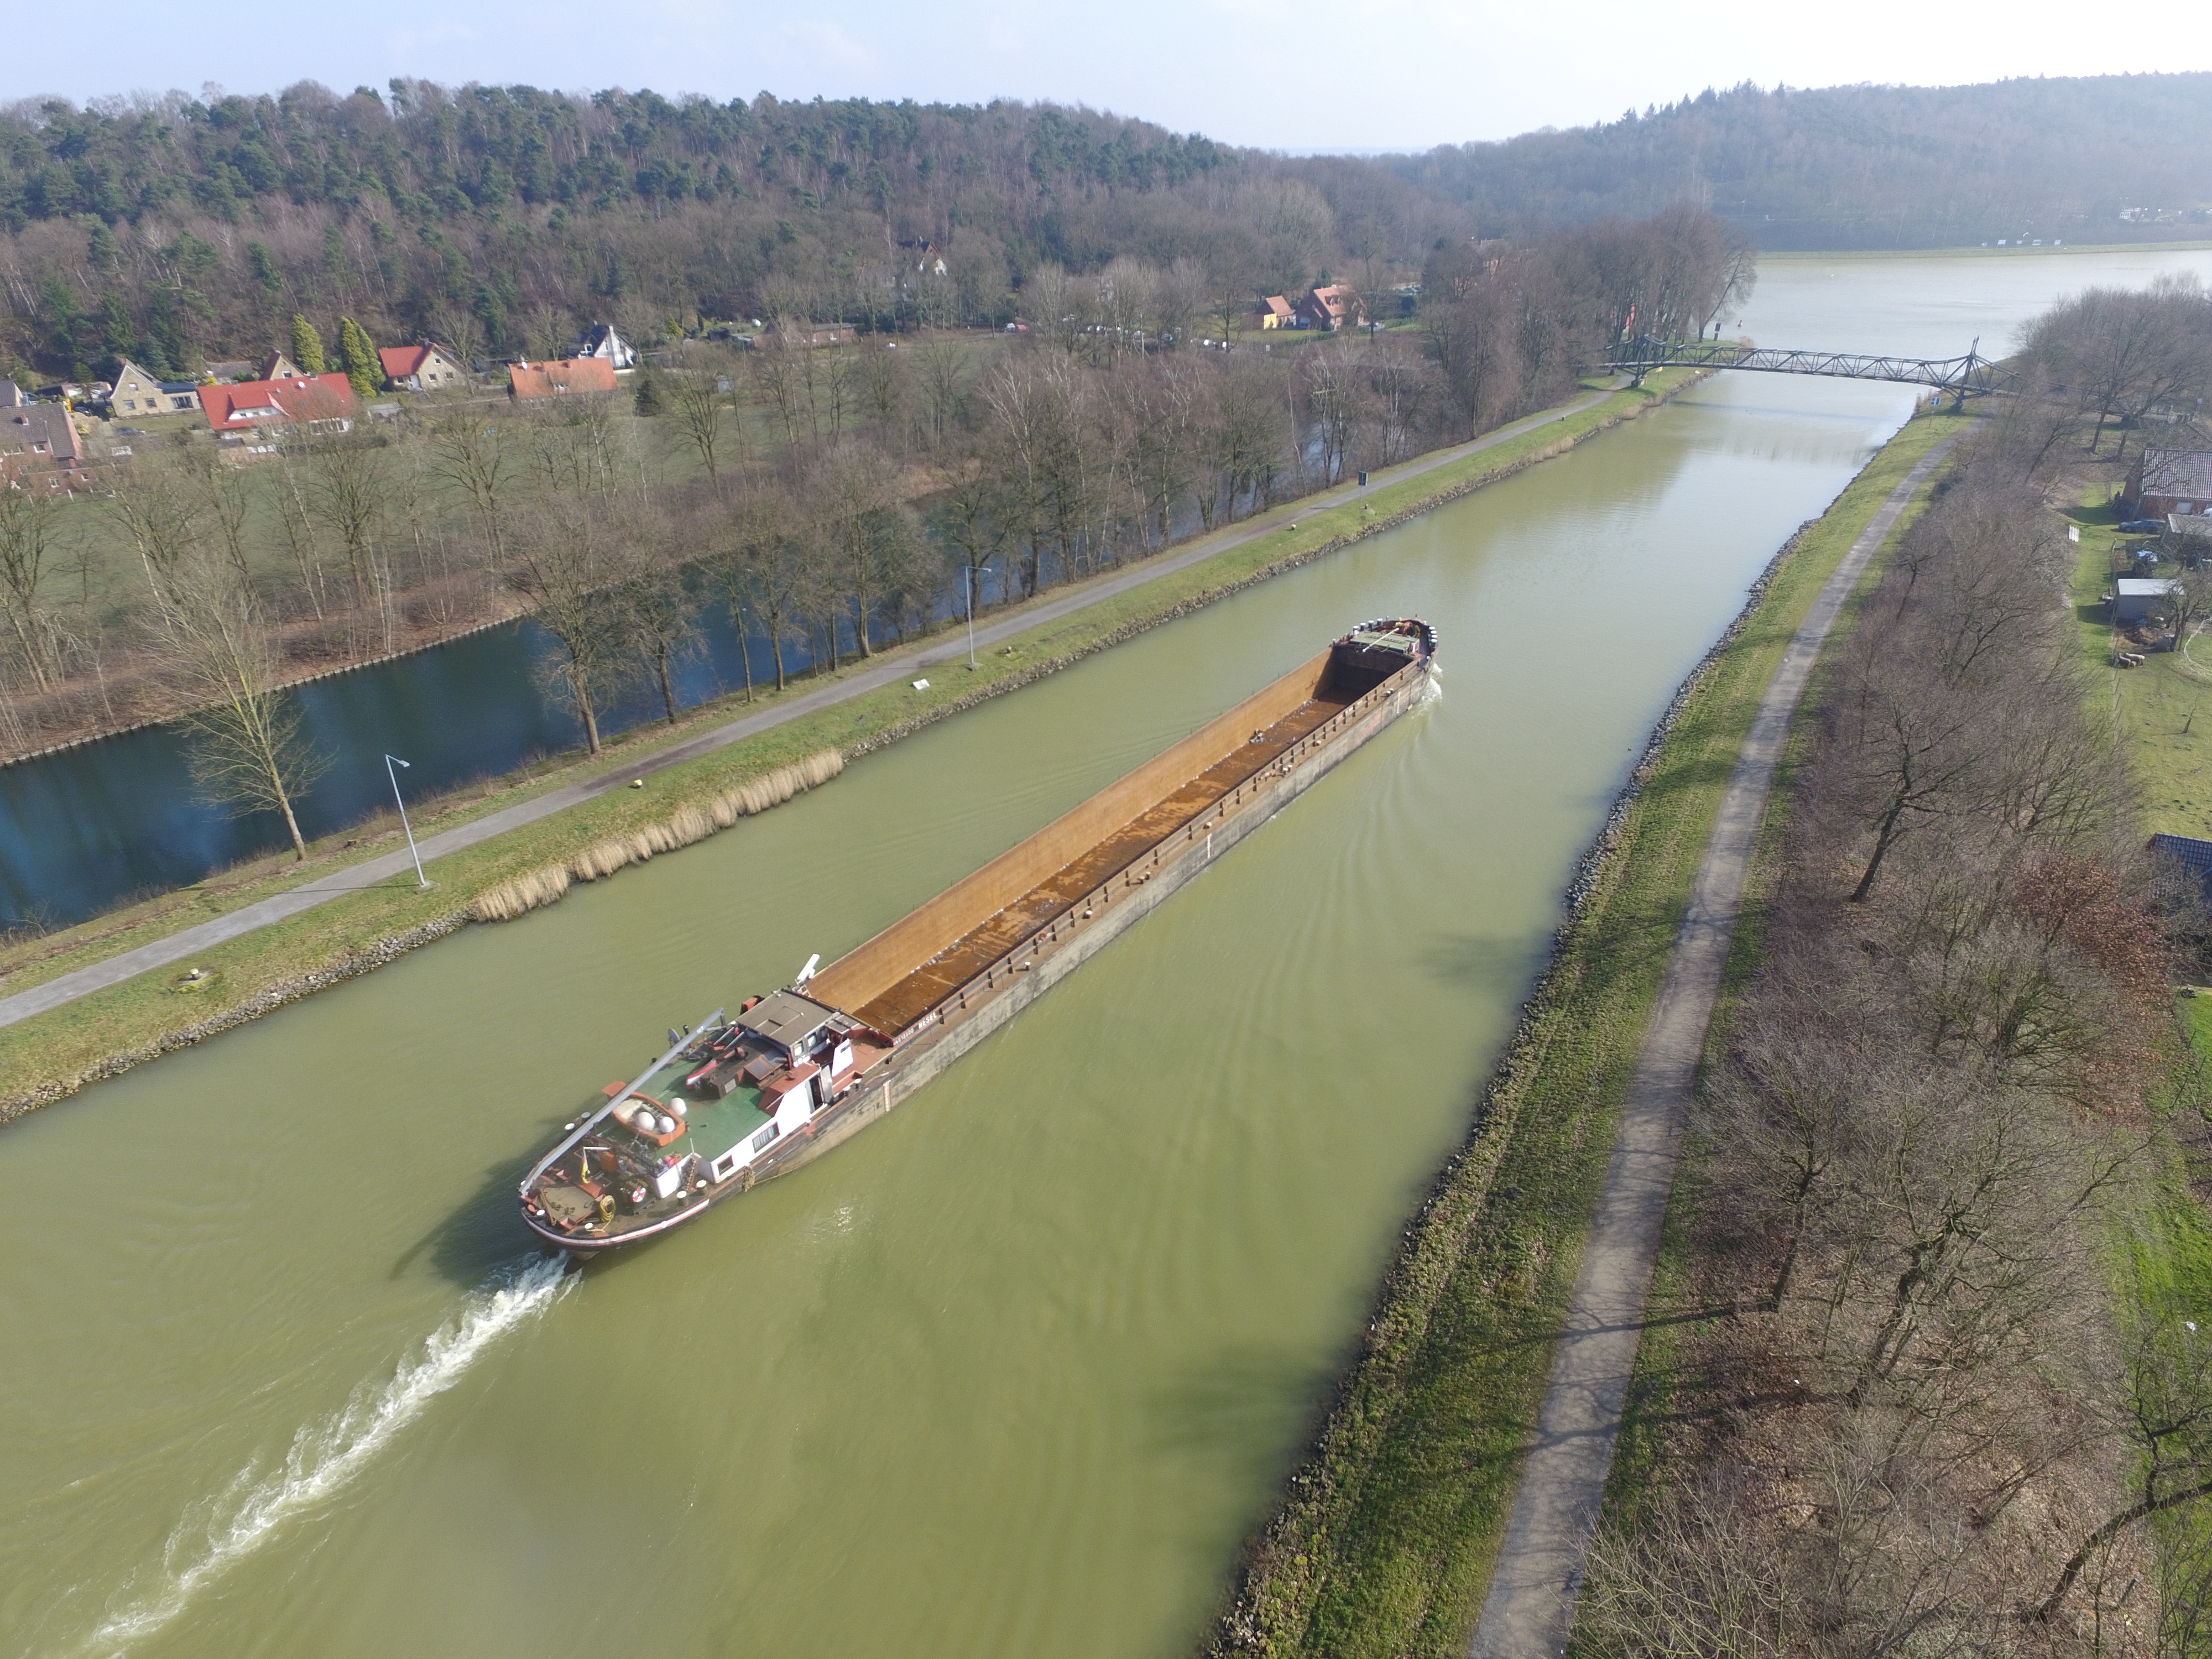
boat, river, canal, transport, vehicle, reservoir, waterway, channel, shipping, aerial photography